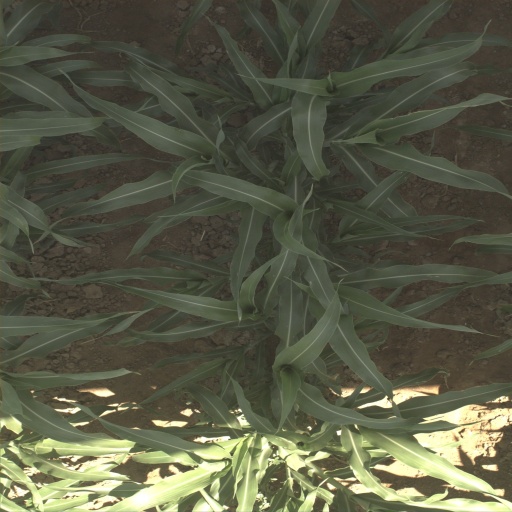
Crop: sorghum